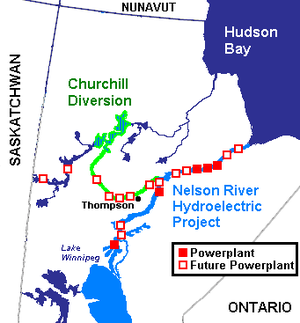
Complexe hydroélectrique des fleuves Churchill et Nelson, Nord du Manitoba, Canada. Voir File:Complexe-Nelson.PNG fichier pour une version en langue française de cette carte."